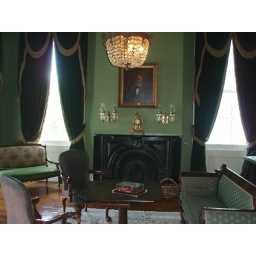
The drapes are copies of those at Tara used by Scarlet to make her green dress in GWTW.